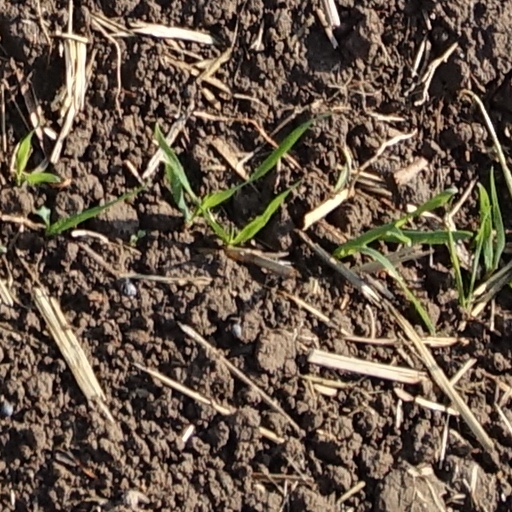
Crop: wheat